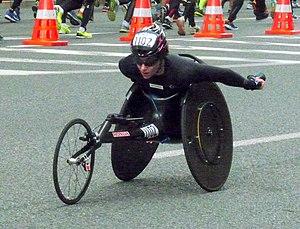
Amanda McGrory, née le 9 juin 1986 à Chester, est une athlète handisport américain concourant dans la catégorie T53 pour les athlètes en fauteuil. Elle possède 7 médaille paralympiques dont un titre obtenu en 2008.